Society of the Mongol Empire

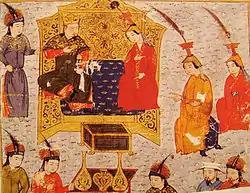
Clothing of the Mongol nobles.

Camels, along with cattle, were also used as beasts of burden. As they were domesticated (between 4000 and 3000 BC), they became one of the most important animals for land based trade in Asia. The reasons for this were that they did not require roads to travel on, they could carry up to 500 pounds of goods and supplies, and they did not require much water for long journeys. Besides being beasts of burden, camels’ hair was used as a main fiber in Mongolian textiles.